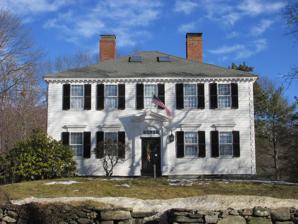
Building: First Minister's House
Country: United States of America
Year built: 1792
Historic house in Massachusetts, United States United States historic place First Minister's House U.S. National Register of Historic Places U.S. Historic district Contributing property First Minister's House Show map of Massachusetts Show map of the United States Location Gardner, Massachusetts Coordinates 42°34′26″N 71°59′0″W / 42.57389°N 71.98333°W / 42.57389; -71.98333 Area 3 acres (1.2 ha) Built 1792 ( 1792 ) Architect Osgood, Rev. Dr. Jonathan Architectural style Georgian Part of Gardner Uptown Historic District ( ID99000660 ) NRHP reference No. 79000372 Significant dates Added to NRHP November 14, 1979 Designated CP June 3, 1999 The First Minister's House is a historic house at 186 Elm Street in Gardner, Massachusetts .  The house was built in 1792 and served as the church parsonage for Rev. Jonathan Osgood, pastor of Gardner's First Congregational church and also a physician. It is one of Gardner's finest examples of late Georgian architecture.  It was added to the National Register of Historic Places in 1979, and included in the Gardner Uptown Historic District in 1999. Description and history The First Minister's House stands in a residential area east of downtown Gardner, on the east side of Elm Street at its junction with Bond Street.  It is a 2 + 1 ⁄ 2 -story wood-frame structure, with a hip roof, two interior chimneys, and a clapboarded exterior.  The main facade is five bays wide, with windows arranged symmetrically about the center entrance.  The building corners are finished in wooden trim that resembles quoining, and the main eave is lined with modillion blocks.  The first floor windows are topped by a corniced entablature also adorned with blocks.  The entry has a four-light rectangular transom window set under a half-round arch, and is flanked by pilasters rising to a gabled pediment.  A 20th-century ell and garage extend to the rear of the building.  The interior retains a number of original finishes, including wide floorboards and fireplace mantels. The house was built in 1792 for Jonathan Osgood, the first settled minister of Gardner's First Congregational Church.  Architecturally, it is a late example of Georgian design, with a number of elements in its appearance that are from the then-popular Federal style.  Its second owner was Deacon Lawrence, and it was reported to be a stop on the Underground Railroad during his ownership. Suffragist and abolitionist, Lucy Stone frequently visited the house because it was home to her sister, Sarah Lawrence. See also National Register of Historic Places listings in Worcester County, Massachusetts References